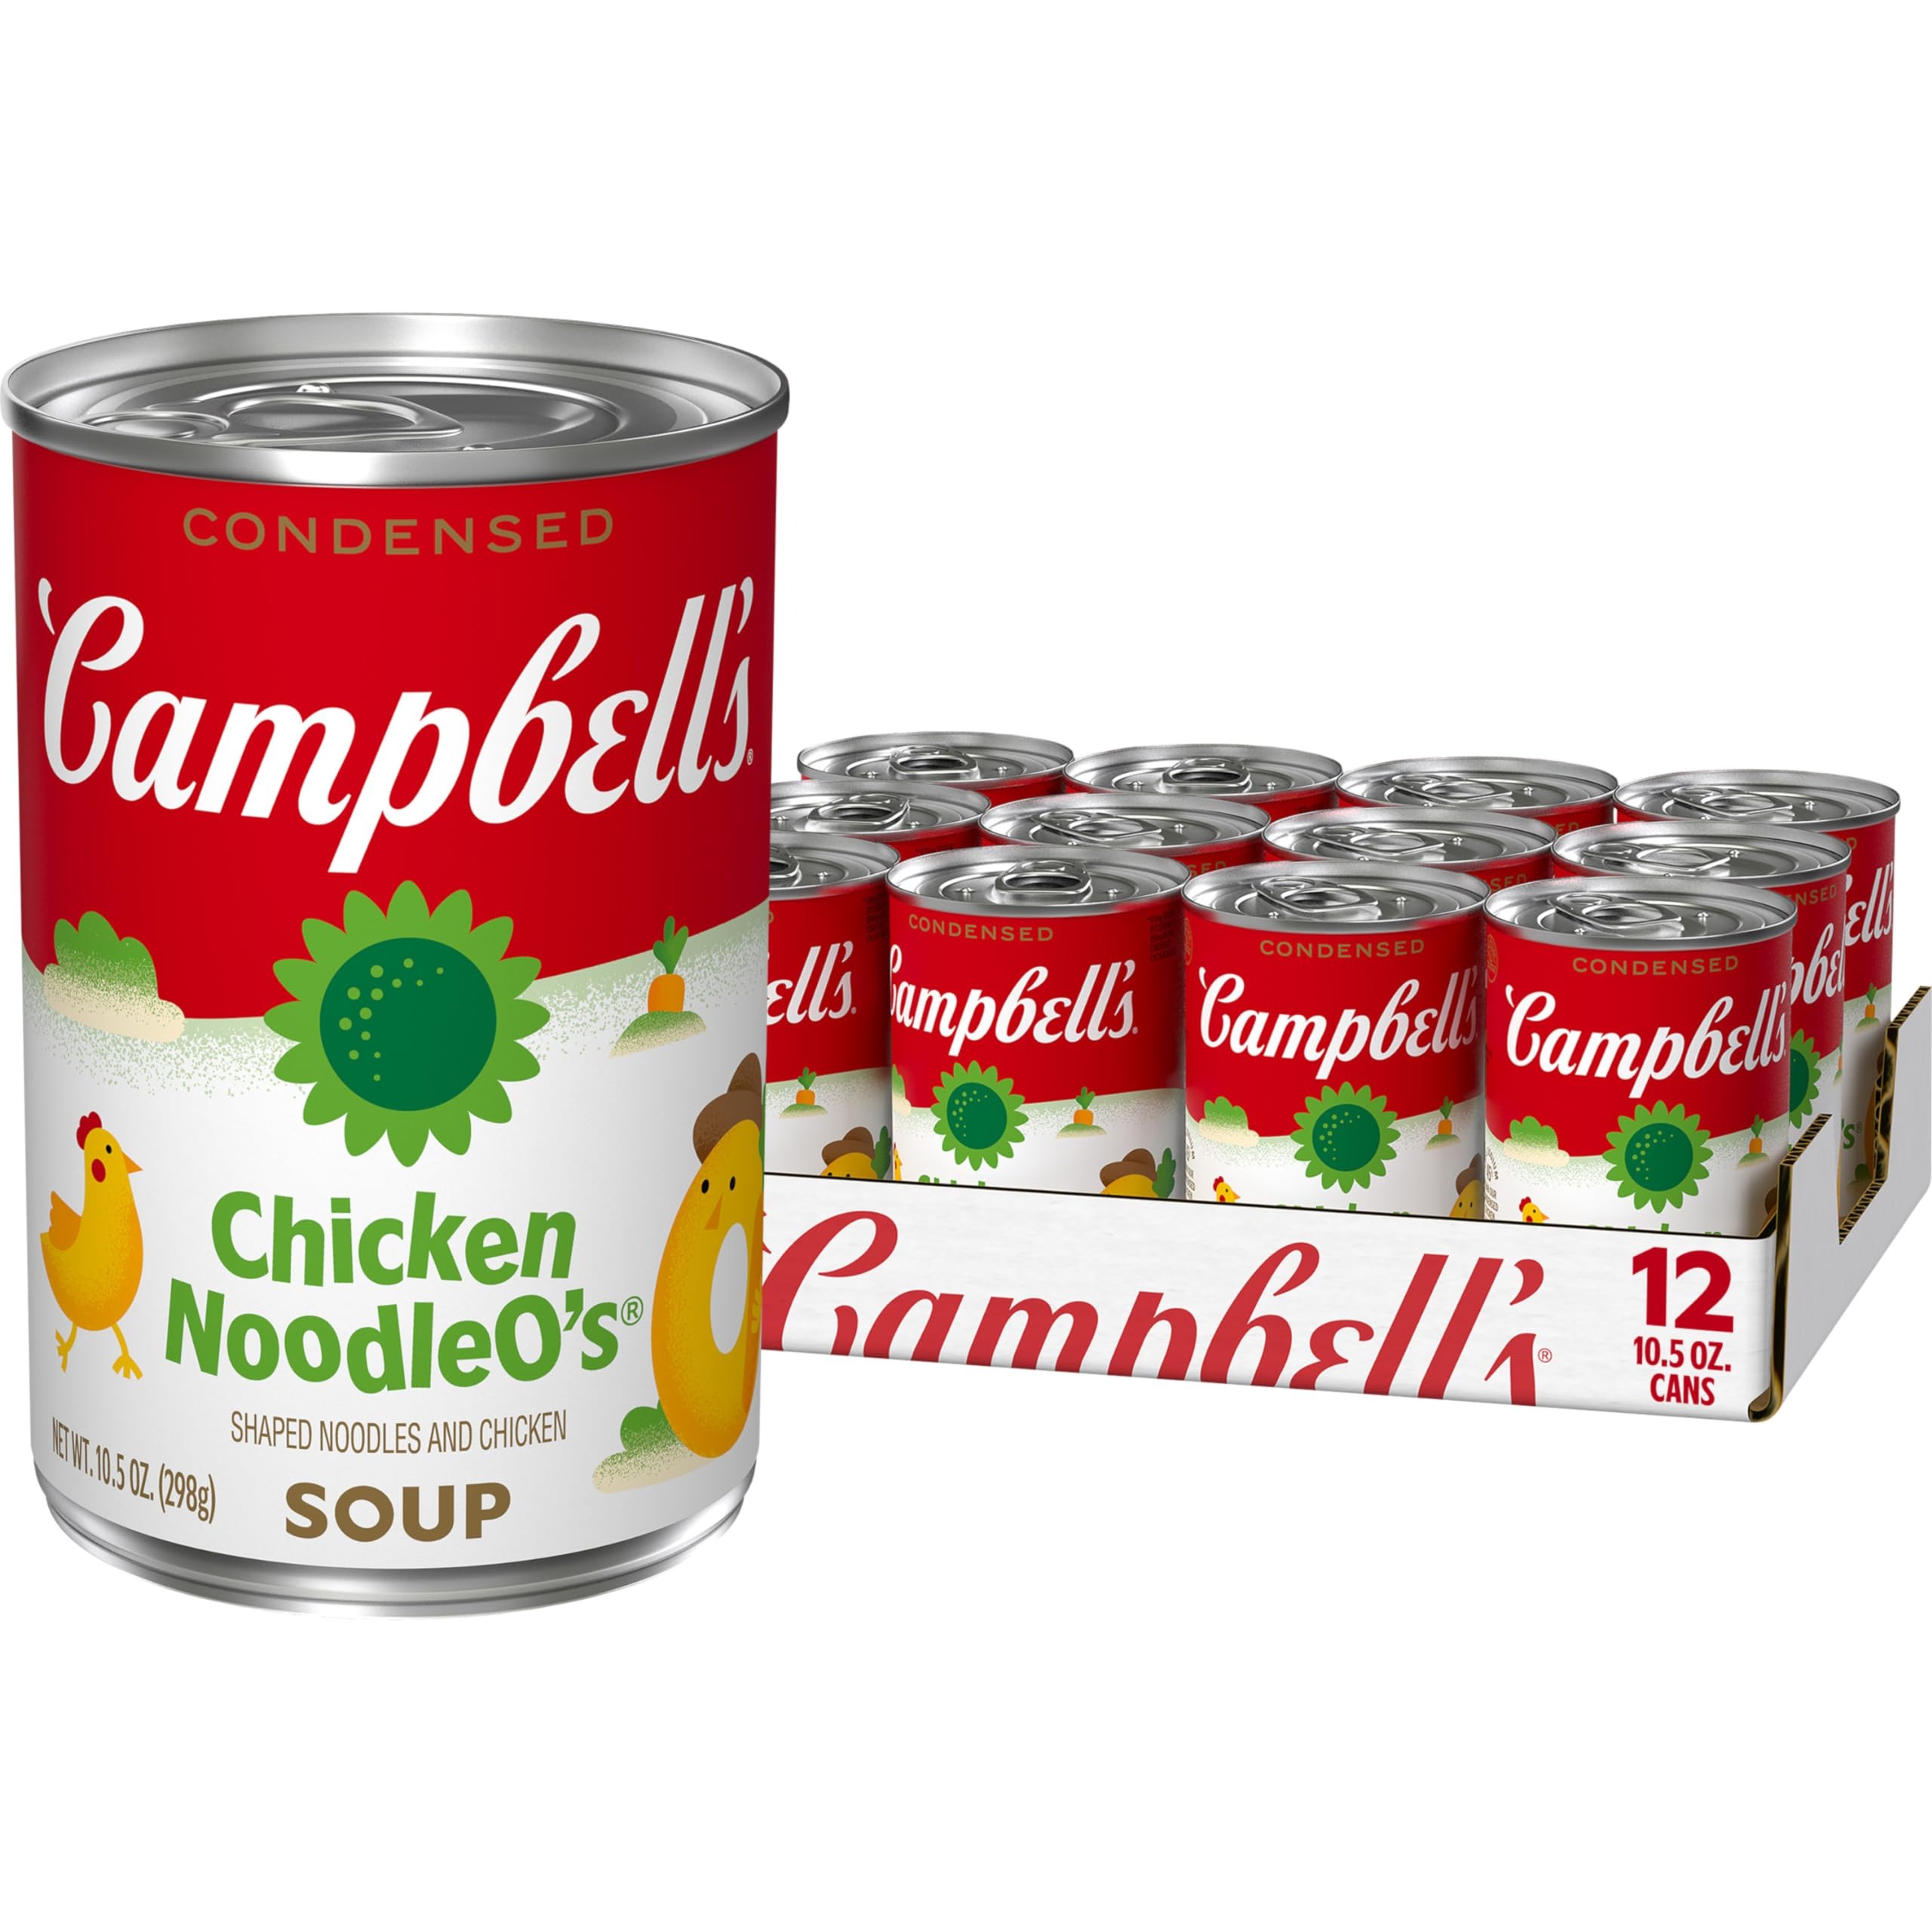
Item Name: Campbell’s Condensed Kids Chicken NoodleO’s Soup, 10.5 oz Can (12 Pack)
Bullet Point 1: Twelve (12) 10.5 oz cans of Campbell’s Condensed Kids Chicken NoodleO’s Soup
Bullet Point 2: Delightful and delicious chicken soup crafted with O-shaped noodles, carrots, and tender chicken meat with no antibiotics
Bullet Point 3: Contains 45% less sodium than our regular condensed chicken noodle soup* (*470mg sodium per serving vs. 890mg in our condensed chicken noodle)
Bullet Point 4: Top this playful kids soup with Pepperidge Farm Goldfish Crackers, or pair it with a sandwich for something quick and easy
Bullet Point 5: Our convenient canned soup is a year-round pantry staple and the perfect comfort food on a chilly day or when your kiddo’s feeling under the weather
Value: 126.0
Unit: Ounce

Price: 1.89